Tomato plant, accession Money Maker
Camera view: bottom (45 deg); turntable rotation: 0 degrees
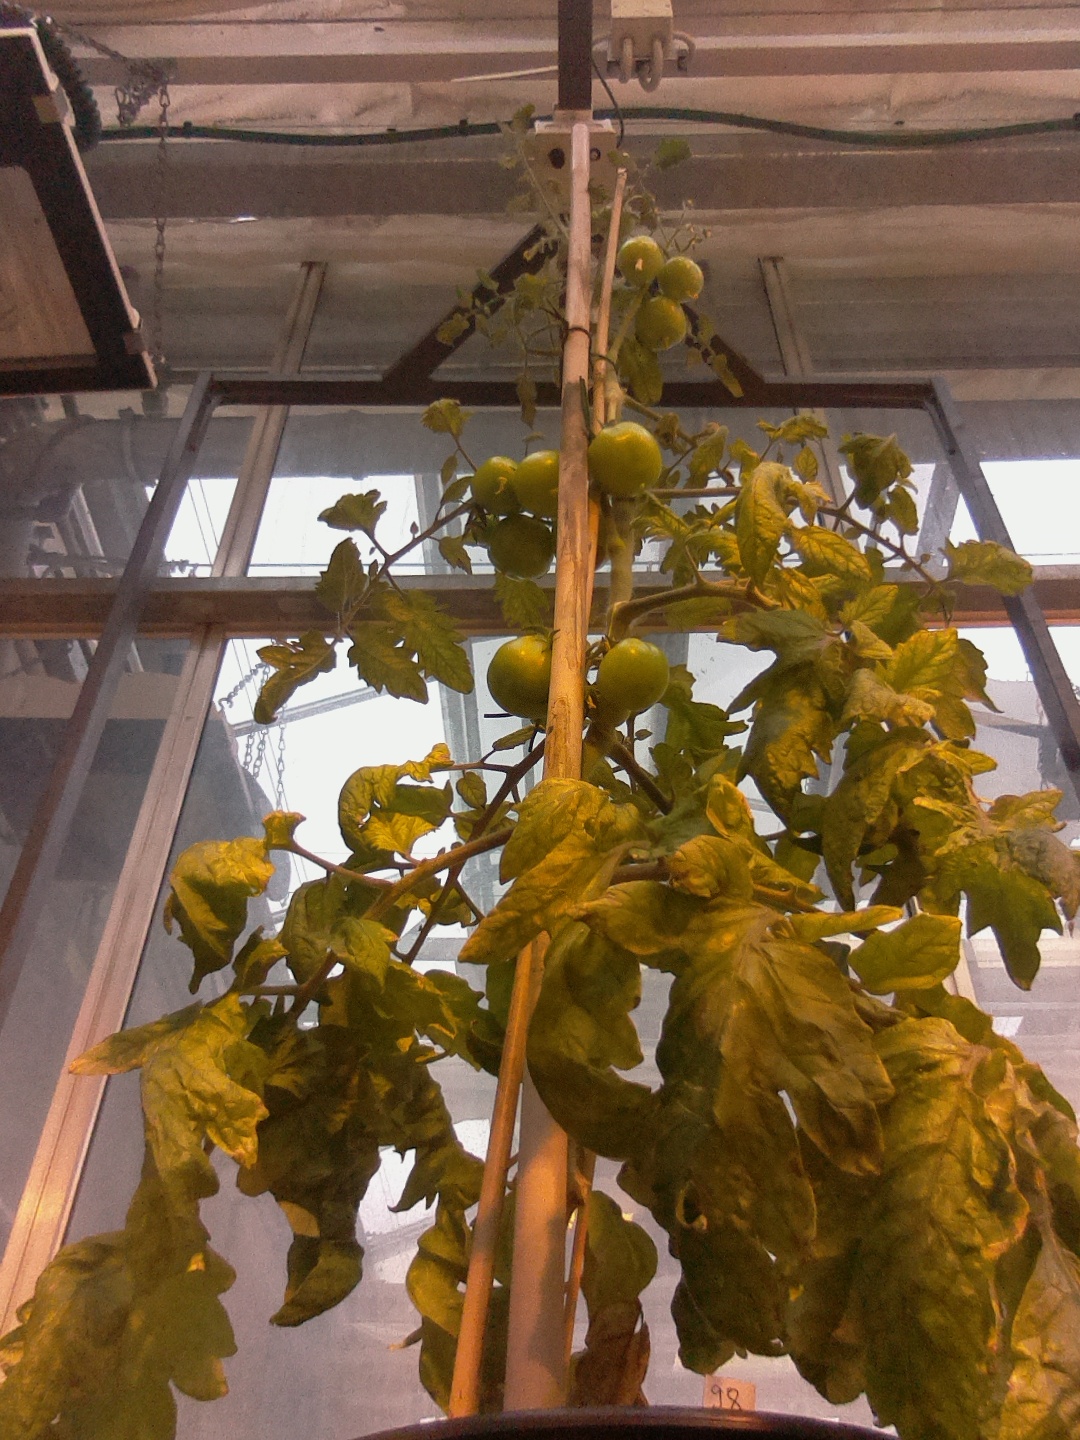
BBCH growth stage 77: 70%-80% of final fruit size